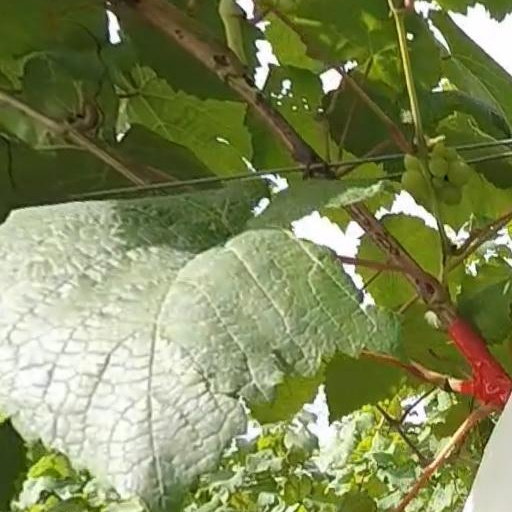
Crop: grape